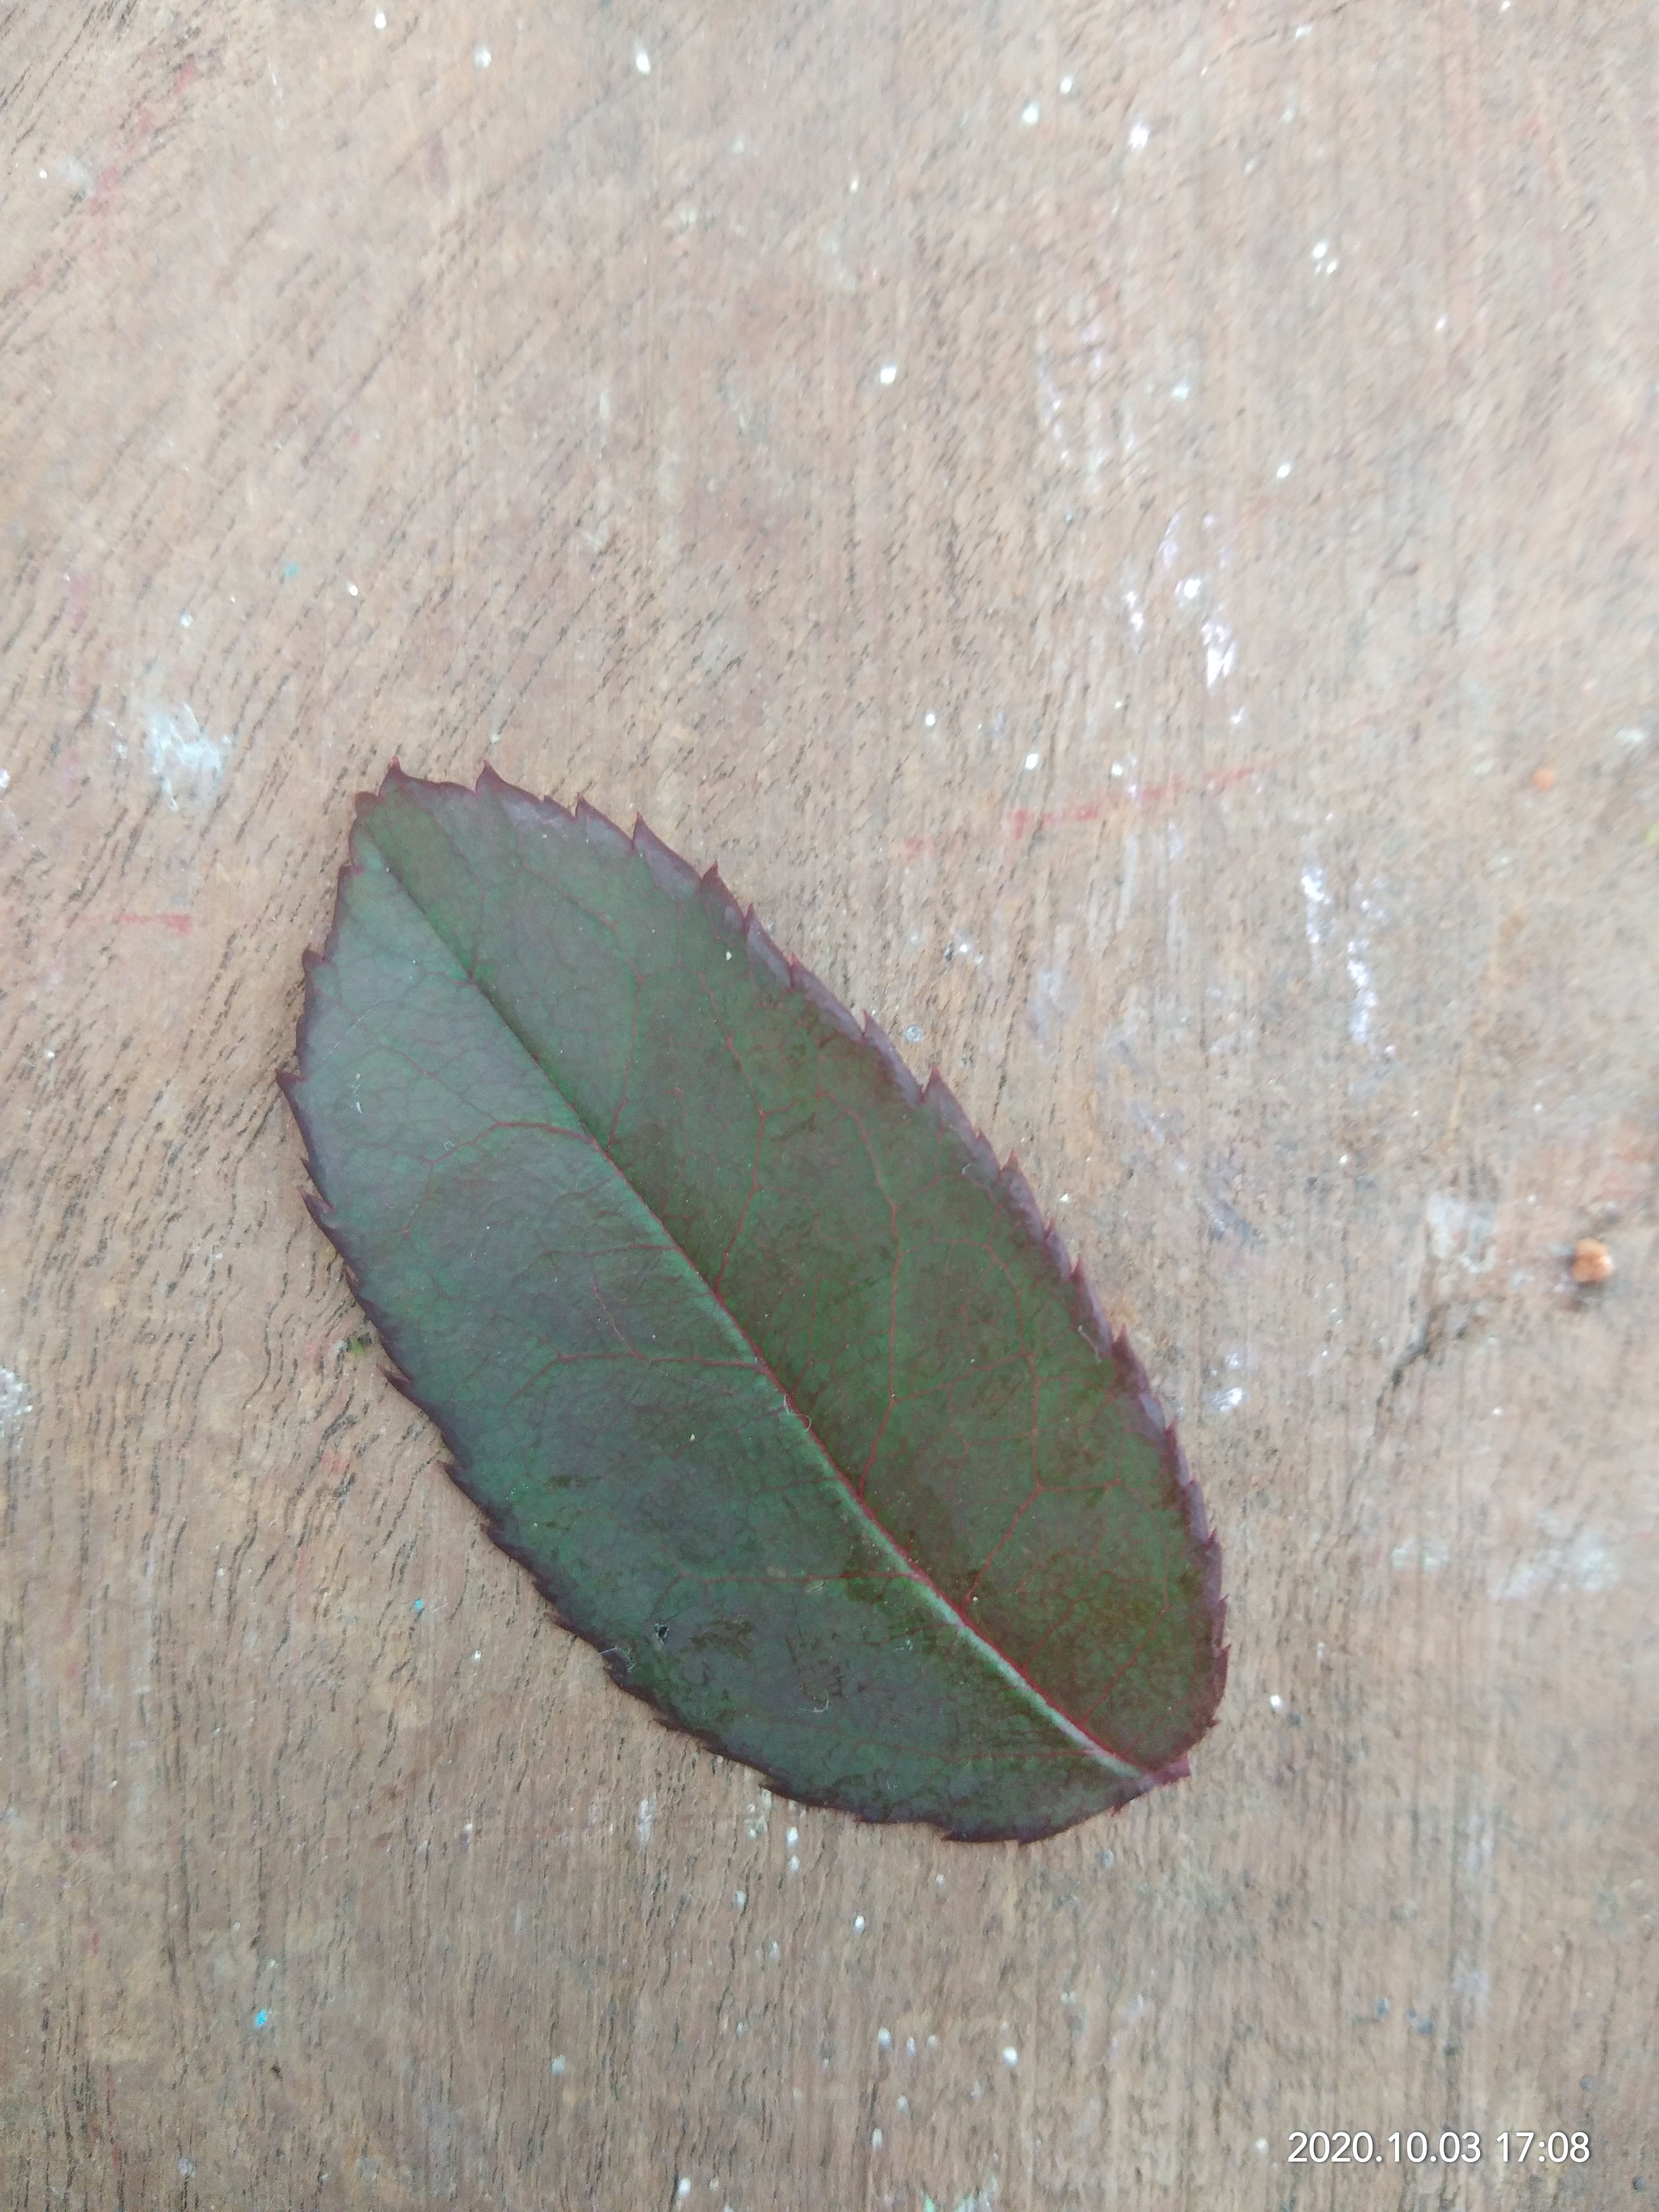
Plant: Rose